Cameroon–Nigeria relations

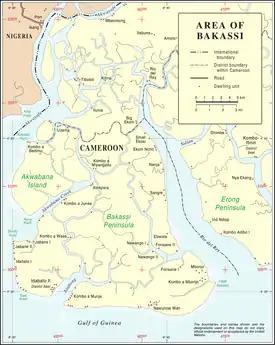
Map of the Bakassi peninsula, with Nigeria to the north-east.

Although there is a long history of Cameroon–Nigeria boundary disputes, the most important has been the dispute over the sovereignty of the Bakassi peninsula, at the southernmost end of the Cameroon–Nigeria border. The peninsula, located in the Gulf of Guinea between the Rio del Rey and Cross River State, was strategically important to both countries, both for its access to the port of Calabar – which housed the Eastern Command of the Nigerian Navy, as well as Nigeria's Export-Processing Zone – and for its oil resources. Its population largely comprises fishermen of Nigerian citizenship. In 1913, the so-called Ango-German Agreement, signed in London, had acknowledged that Bakassi belonged to the German protectorate of Cameroon. After the First World War, a Franco-British declaration in July 1919 placed it under the British Southern Cameroons, and it was therefore reunified with Cameroon after independence – an outcome which 59.5% of residents had supported in the 1961 referendum.